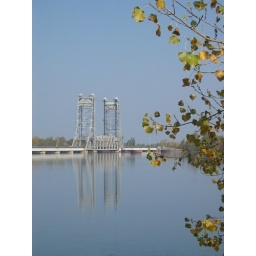
Canal near Valleyfiled, Quebec. The bridge raises to allow boats to pass. Any feedback/comments/suggestions are welcome.